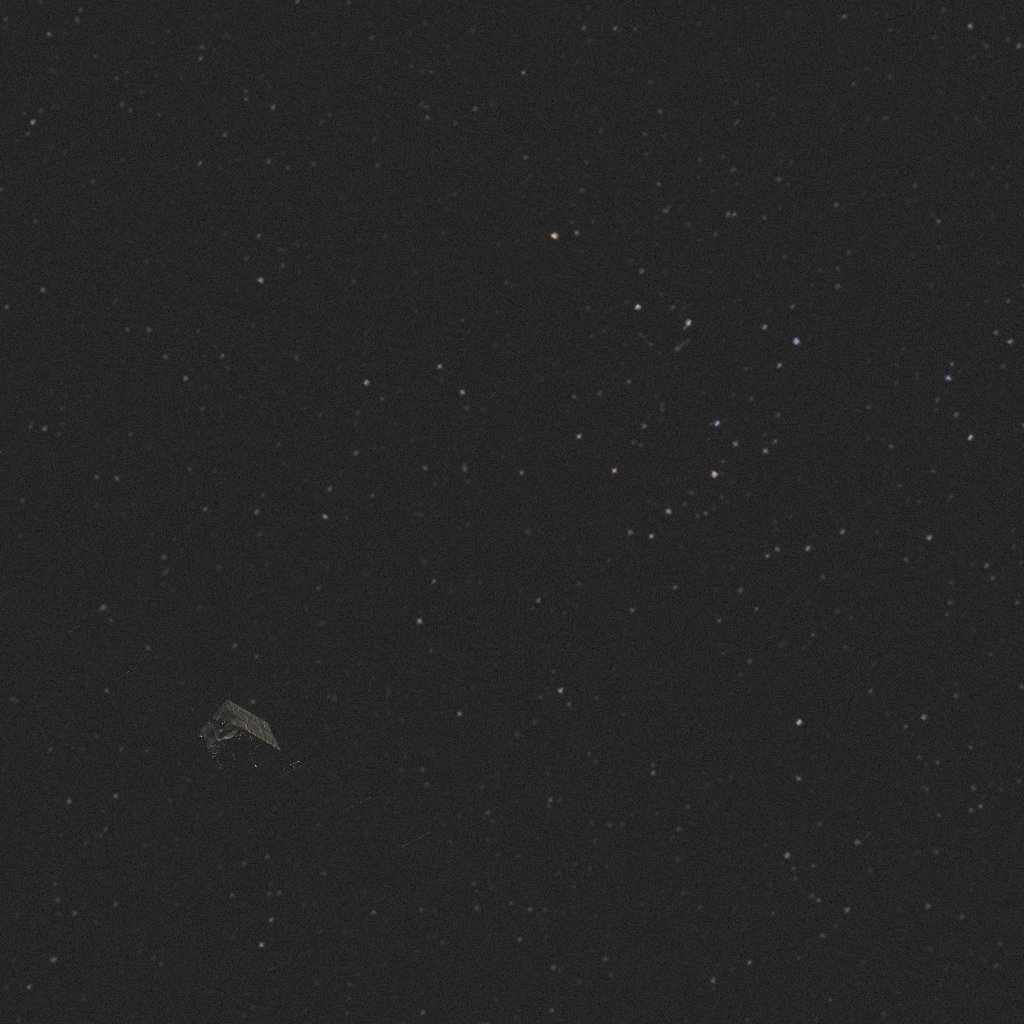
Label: smart_1